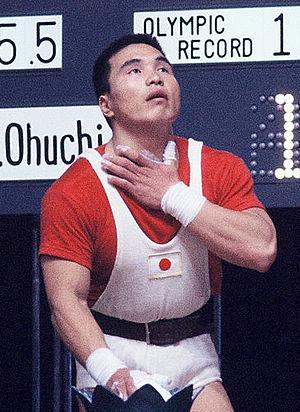
Masashi Ohuchi, né le 28 septembre 1943 et mort le 6 juin 2011, est un haltérophile japonais.